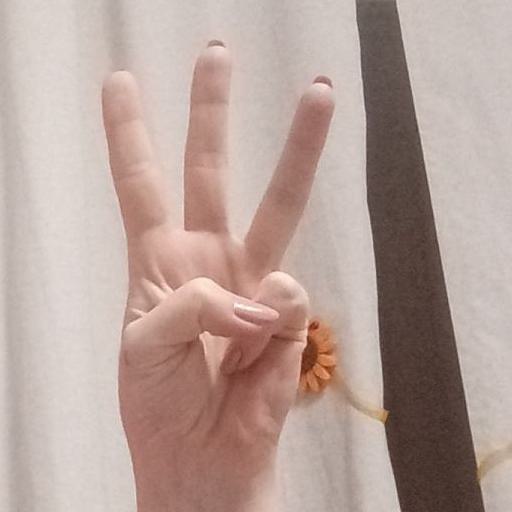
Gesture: three